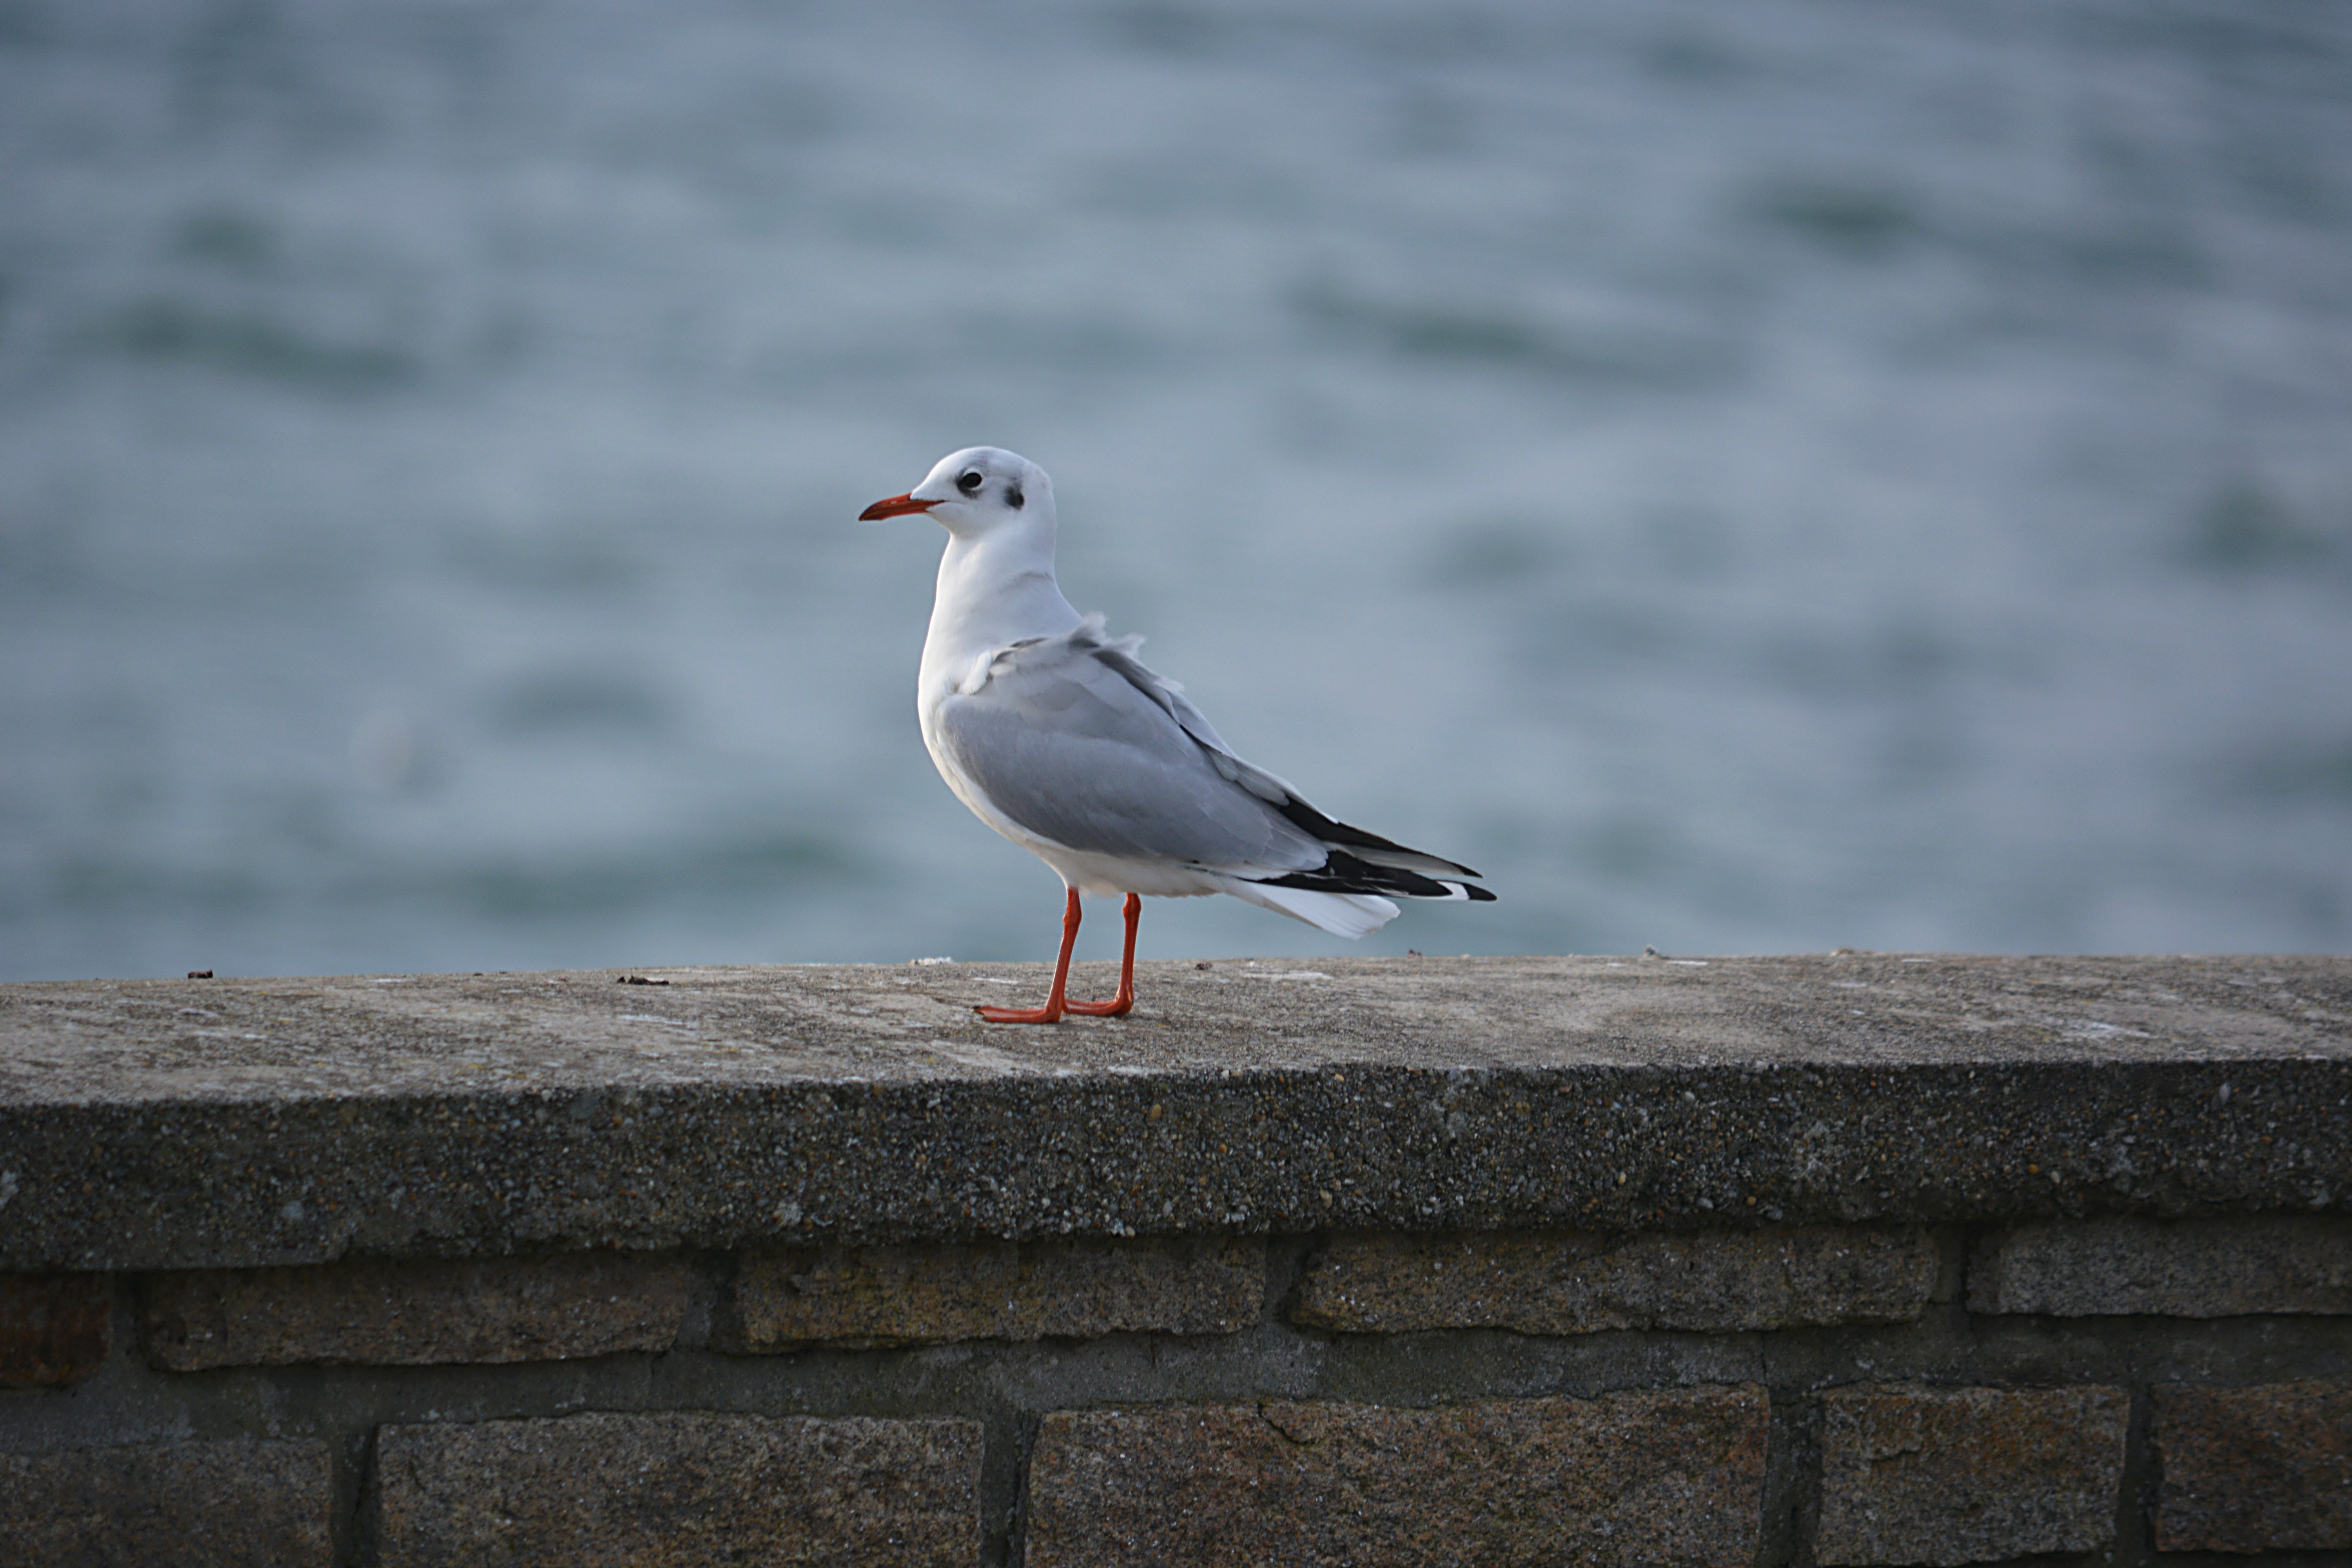
sea, ocean, bird, animal, seabird, seagull, wildlife, gull, beak, fauna, sea bird, ornithology, animals, vertebrate, shorebird, black headed gull, charadriiformes, european herring gull